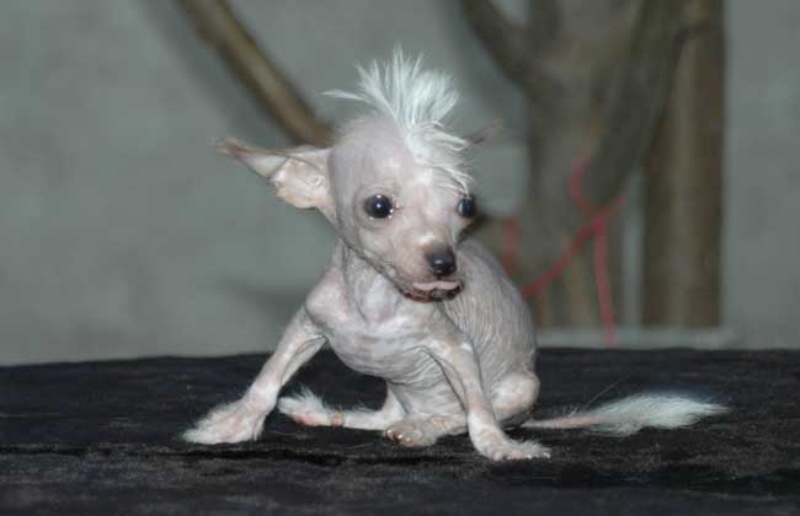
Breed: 234-n000093-Chinese_Crested_Dog